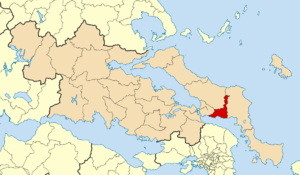
Érétrie est une cité de la Grèce antique, située sur la côte occidentale de l'île d'Eubée, et qui a largement contribué au développement et au rayonnement de la civilisation grecque. Les premières fouilles archéologiques ont eu lieu en 1885 par la société archéologique d'Athènes et l'école américaine. Depuis 1964, elle fait l'objet de recherches archéologiques conduites par l'École suisse d'archéologie en Grèce et de publications dans le cadre de la collection Eretria, Fouilles et Recherches.
La Grèce est organisée depuis le 1ᵉʳ janvier 2011 en 13 régions et 325 dèmes.